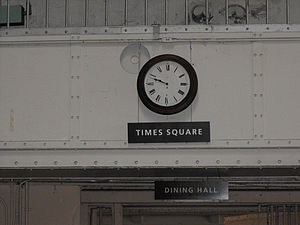
Spisesalen på Alcatraz / Regler
"""Times Square""-uret udenfor spisesalen"
Spisesalen på Alcatraz, ofte kaldet Mess Hall, er spisesalen i Alcatraz Federal Penintentiary, hvor fangerne og personalet indtog deres måltider. Spisesalen ligger i den vestlige ende af det centrale cellehus, der ligger midt på øen. Salen er forbundet med blokken via en korridor, der er kendt som "Times Square", fordi man passerer under et stort ur, når man nærmer sig indgangen til spisesalen. Denne fløj omfatter spisesalen samt køkkenet bag den.